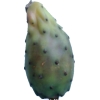
Label: cactus_fruit_green